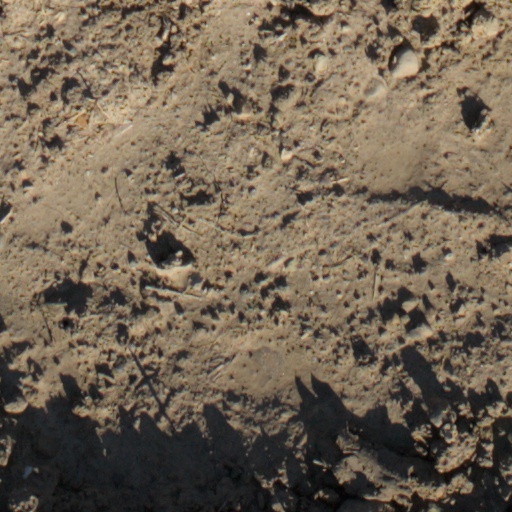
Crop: wheat